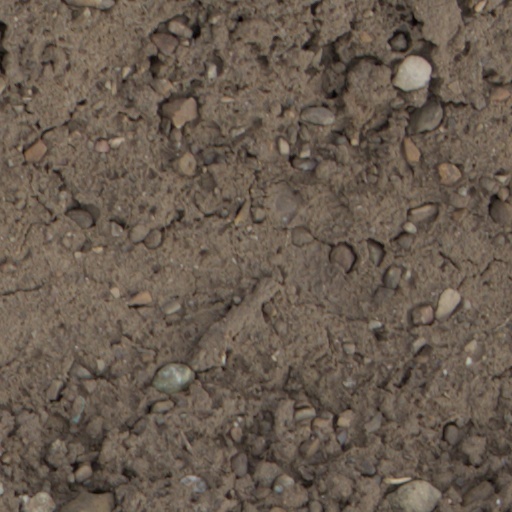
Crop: wheat